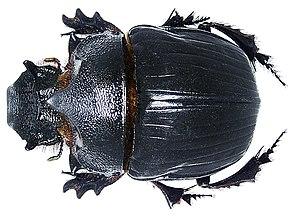
Heliocopris dominus est une espèce de scarabées bousiers, parmi les plus grandes du monde, puisque ce scarabée peut mesurer jusqu'à 7 cm de longueur. On le trouve dans la péninsule indochinoise, jusqu'au Bengale et l'est de l'Inde.